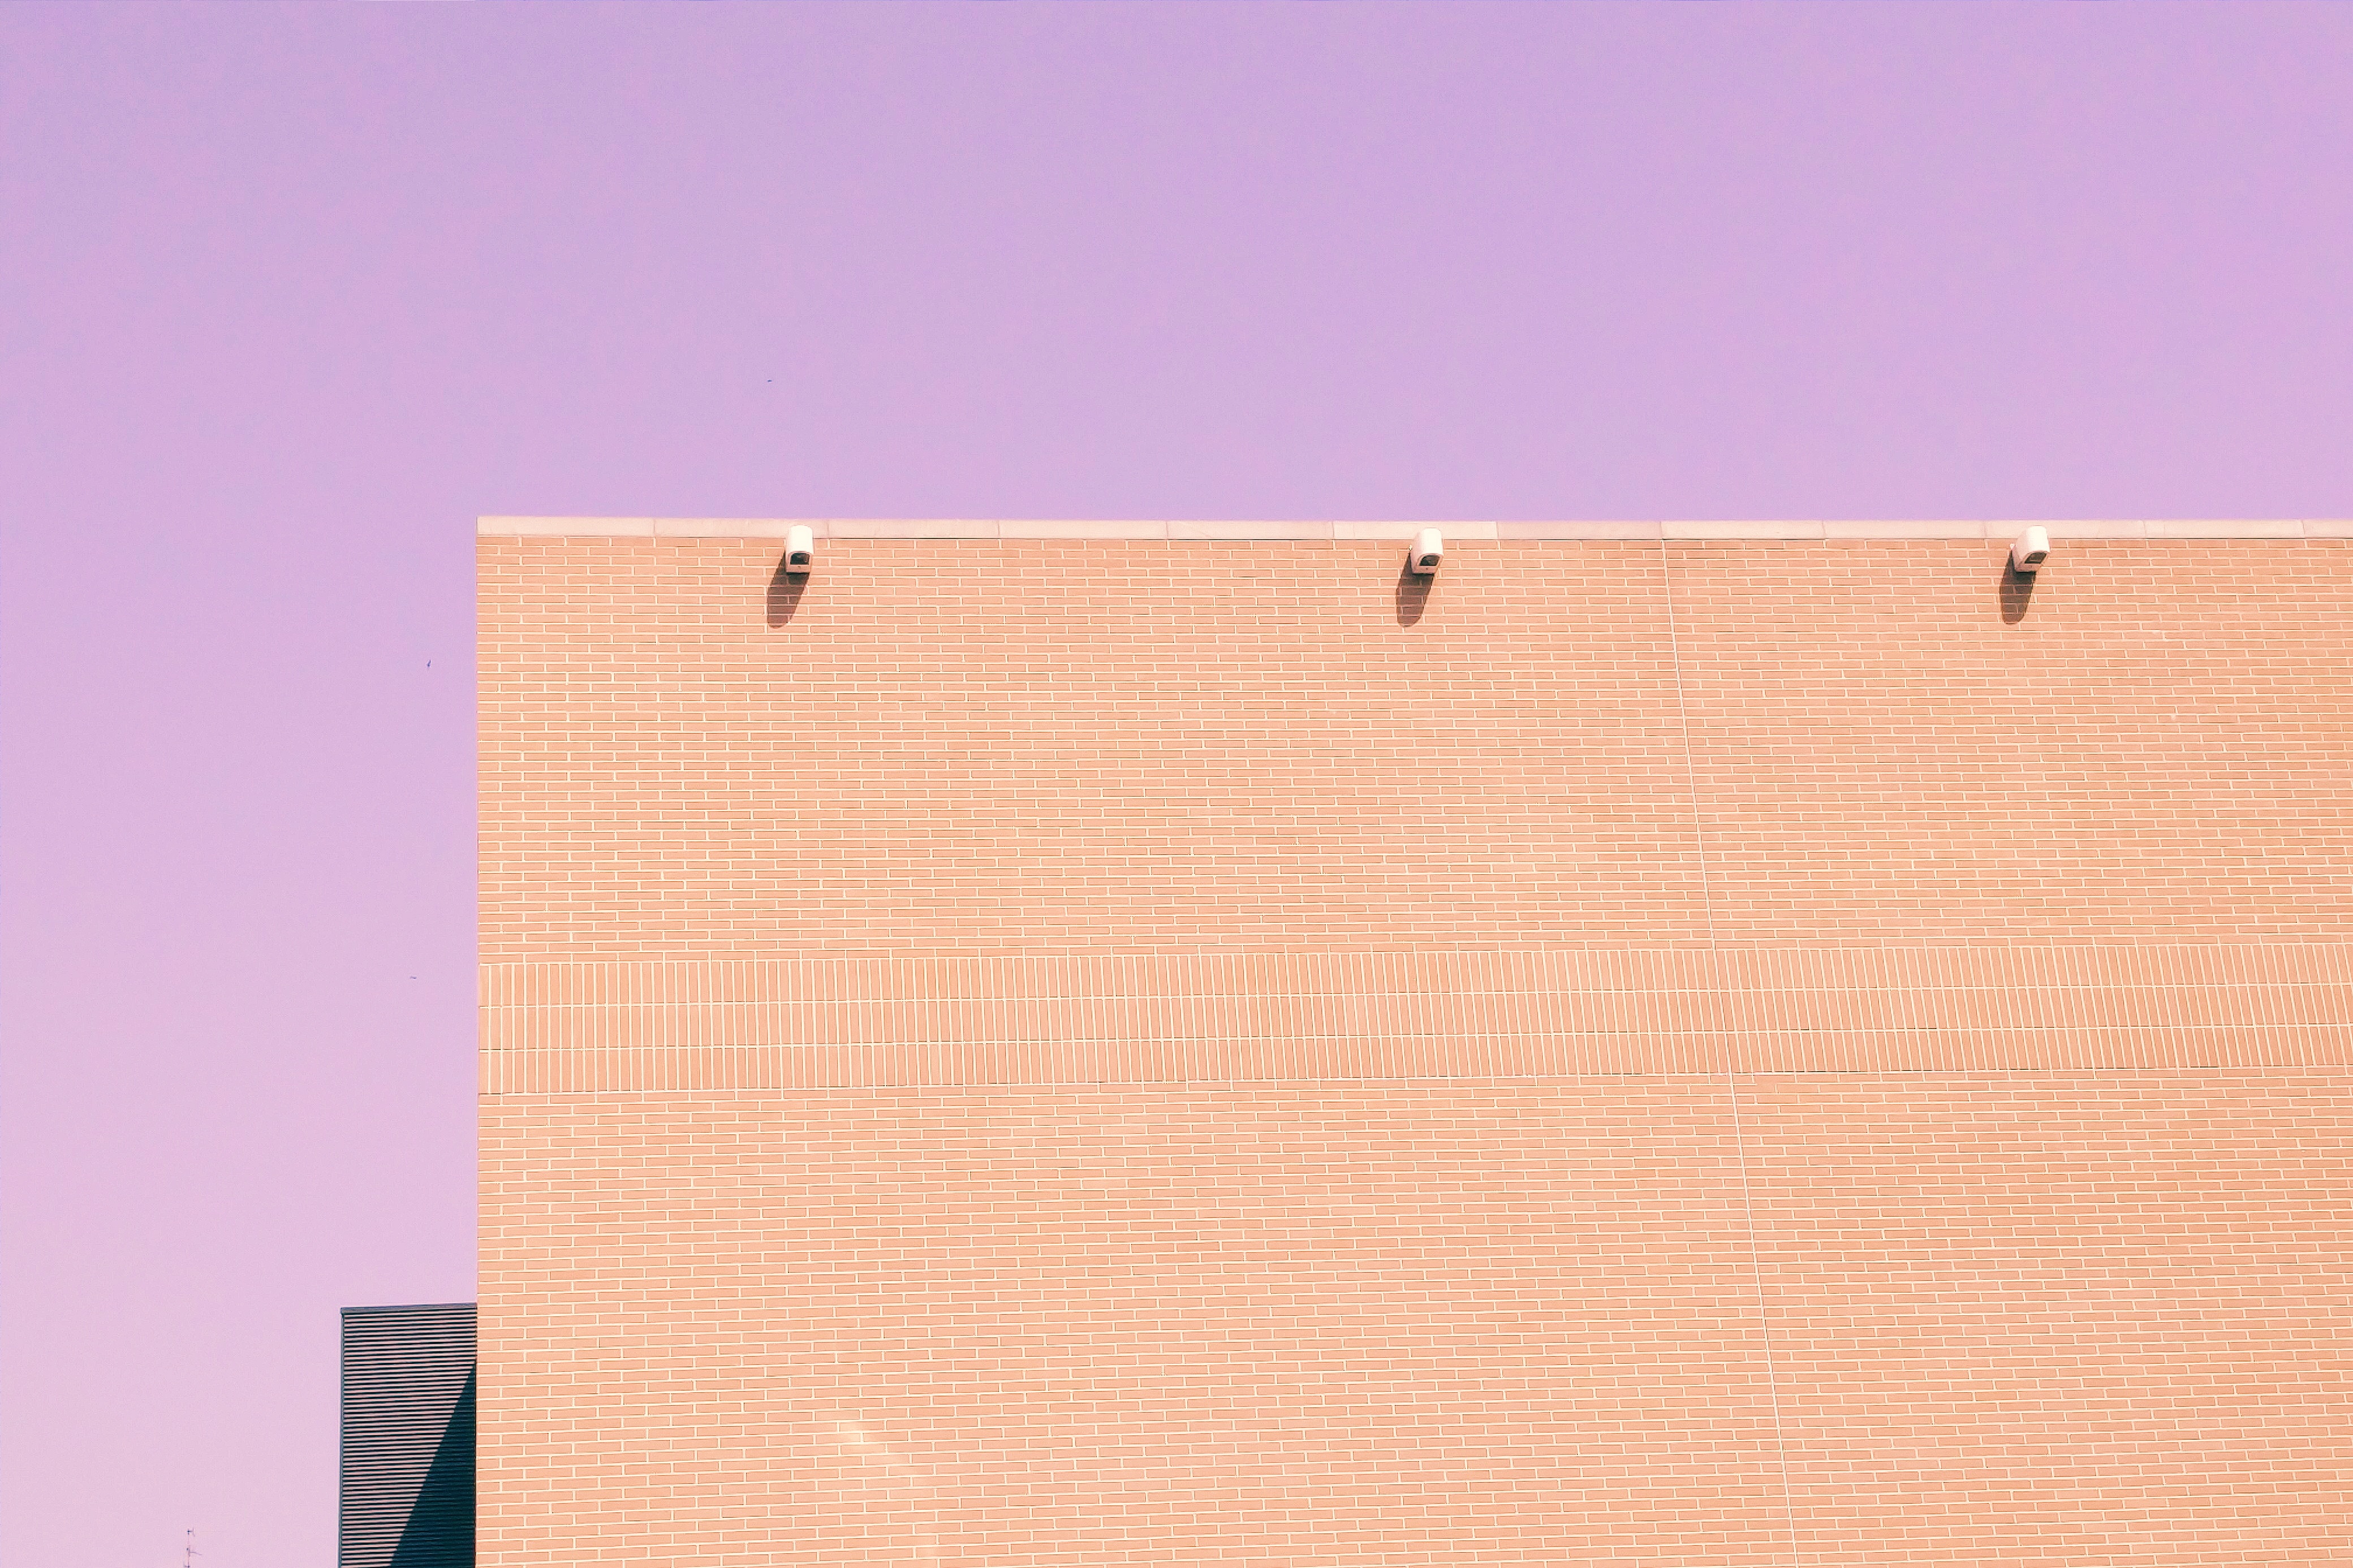
architecture, sky, wood, purple, building, wall, paper, material, minimal, cardboard, shape, plywood